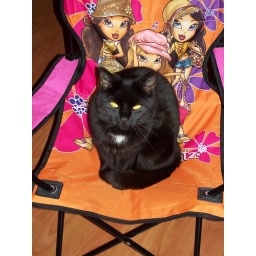
Our cat pip cat in a bratz fold up chair